Answer in natural language. Considering the relative positions, where is blue modern tv stand with respect to black modern dresser with metallic handles? Choose between the following options: above or below
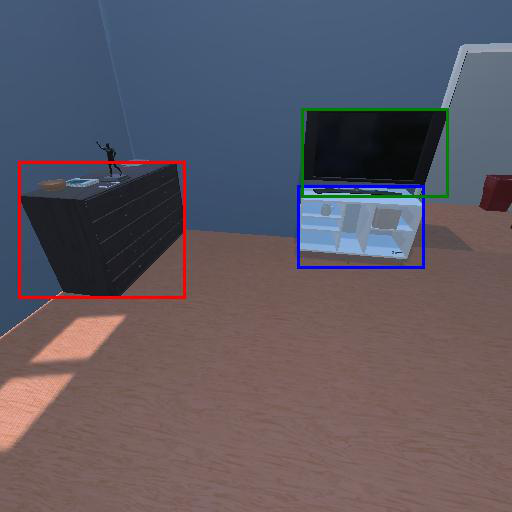
<answer>above</answer>